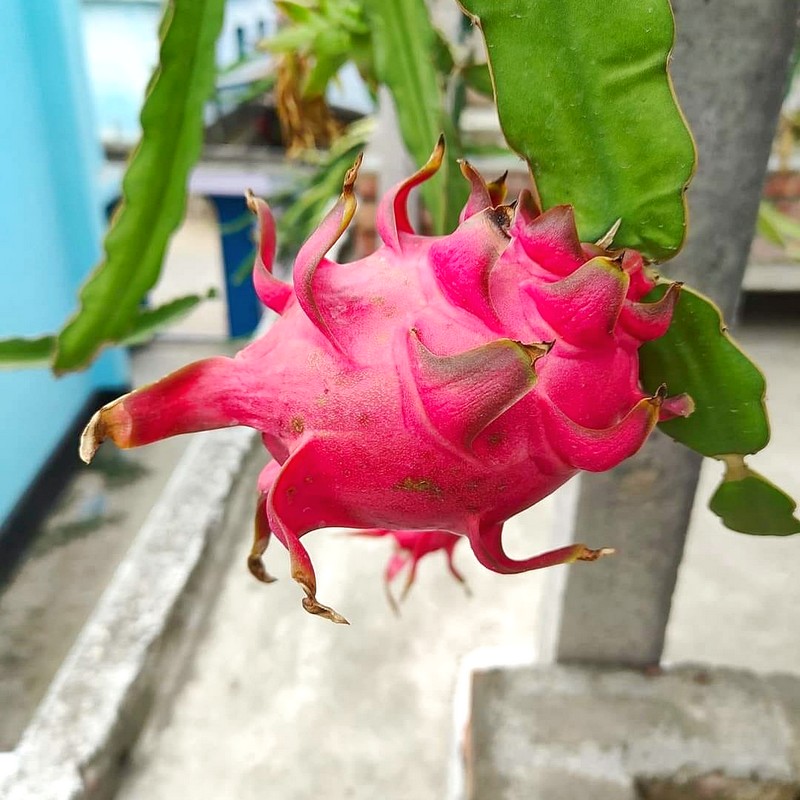
Label: Mature Dragon Fruit